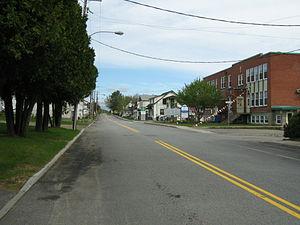
Rue Principale à Saint-Jean-des-Piles
Saint-Jean-des-Piles est le nom de l'un des sept secteurs de la nouvelle ville de Shawinigan. Avant 2002, Saint-Jean-des-Piles était une municipalité de paroisse québécoise de 713 habitants en 2001, maintenant fusionnée à Shawinigan depuis le 1ᵉʳ janvier 2002 lors des réorganisations municipales québécoises. Saint-Jean-des-Piles est la principale porte d'entrée du Parc national de la Mauricie. Elle est aussi réputée comme étant la capitale du canot. Elle est située le long de la rivière Saint-Maurice.